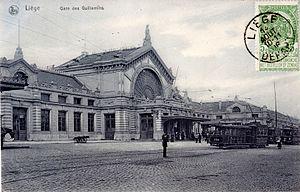
Car te postale ancienne éditée par NELS
Le tramway de Liège est une ligne de tramway en chantier pour relier les pôles importants de l'agglomération liégeoise. La ligne reliera la gare multimodale de Sclessin vers un terminus à Coronmeuse et un second terminus à Bressoux en passant par la gare TGV et la place Saint-Lambert. Cette même ligne devrait être mise en service en octobre 2022. La ligne serait exploitée en partenariat public-privé.